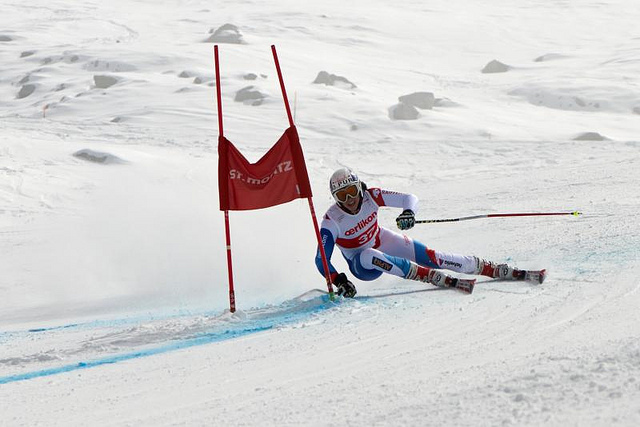
user: Given an image and a question. Answer the question in a short answer. Question: What olympic event is this person participating in? Short Answer:
assistant: ski